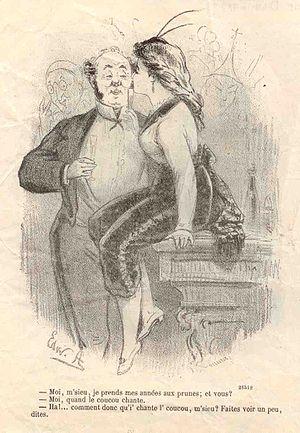
Dessin d'Edward Ancourt illustrant les bals masqués du Carnaval de Paris, extrait du Journal Amusant, numéro 737, 12 février 1870.
Les bals du Carnaval de Paris sont une des plus importantes activités festives parisiennes par le nombre de personnes qu'ils rassemblent durant cette fête. Un ouvrage anonyme datant de 1845, intitulé Le Carnaval, conservé à la Bibliothèque nationale de France, indique que le mardi gras les bals ont rassemblé plus de la moitié de la population parisienne. Durant le Carnaval la danse concerne toutes les couches sociales, depuis les blanchisseuses dans leurs bateaux, jusqu'au roi, la reine, l'empereur ou le président de la République. Le surintendant Fouquet donne à Paris un célèbre bal costumé, dans son hôtel d'Émery, le 15 janvier 1661. Dans les bals du Carnaval de Paris prospéra la musique festive de danses de Paris au XIXᵉ siècle et s'illustrèrent la plupart de ses compositeurs.